3rd Battalion, 320th Field Artillery Regiment

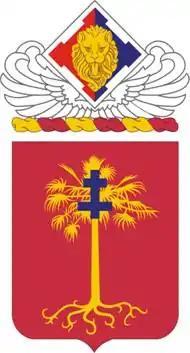
320th Field Artillery Regiment coat of arms

The 3rd Battalion, 320th Field Artillery Regiment (3-320th FAR) is a Field Artillery Branch battalion assigned to the 3rd Brigade Combat Team, 101st Airborne Division. The battalion has been assigned to the 82nd Airborne Division, 11th Airborne Division and 101st Airborne Division. The battalion has participated in World War I, World War II, Operation Desert Storm, Operation Enduring Freedom, and Operation Iraqi Freedom.